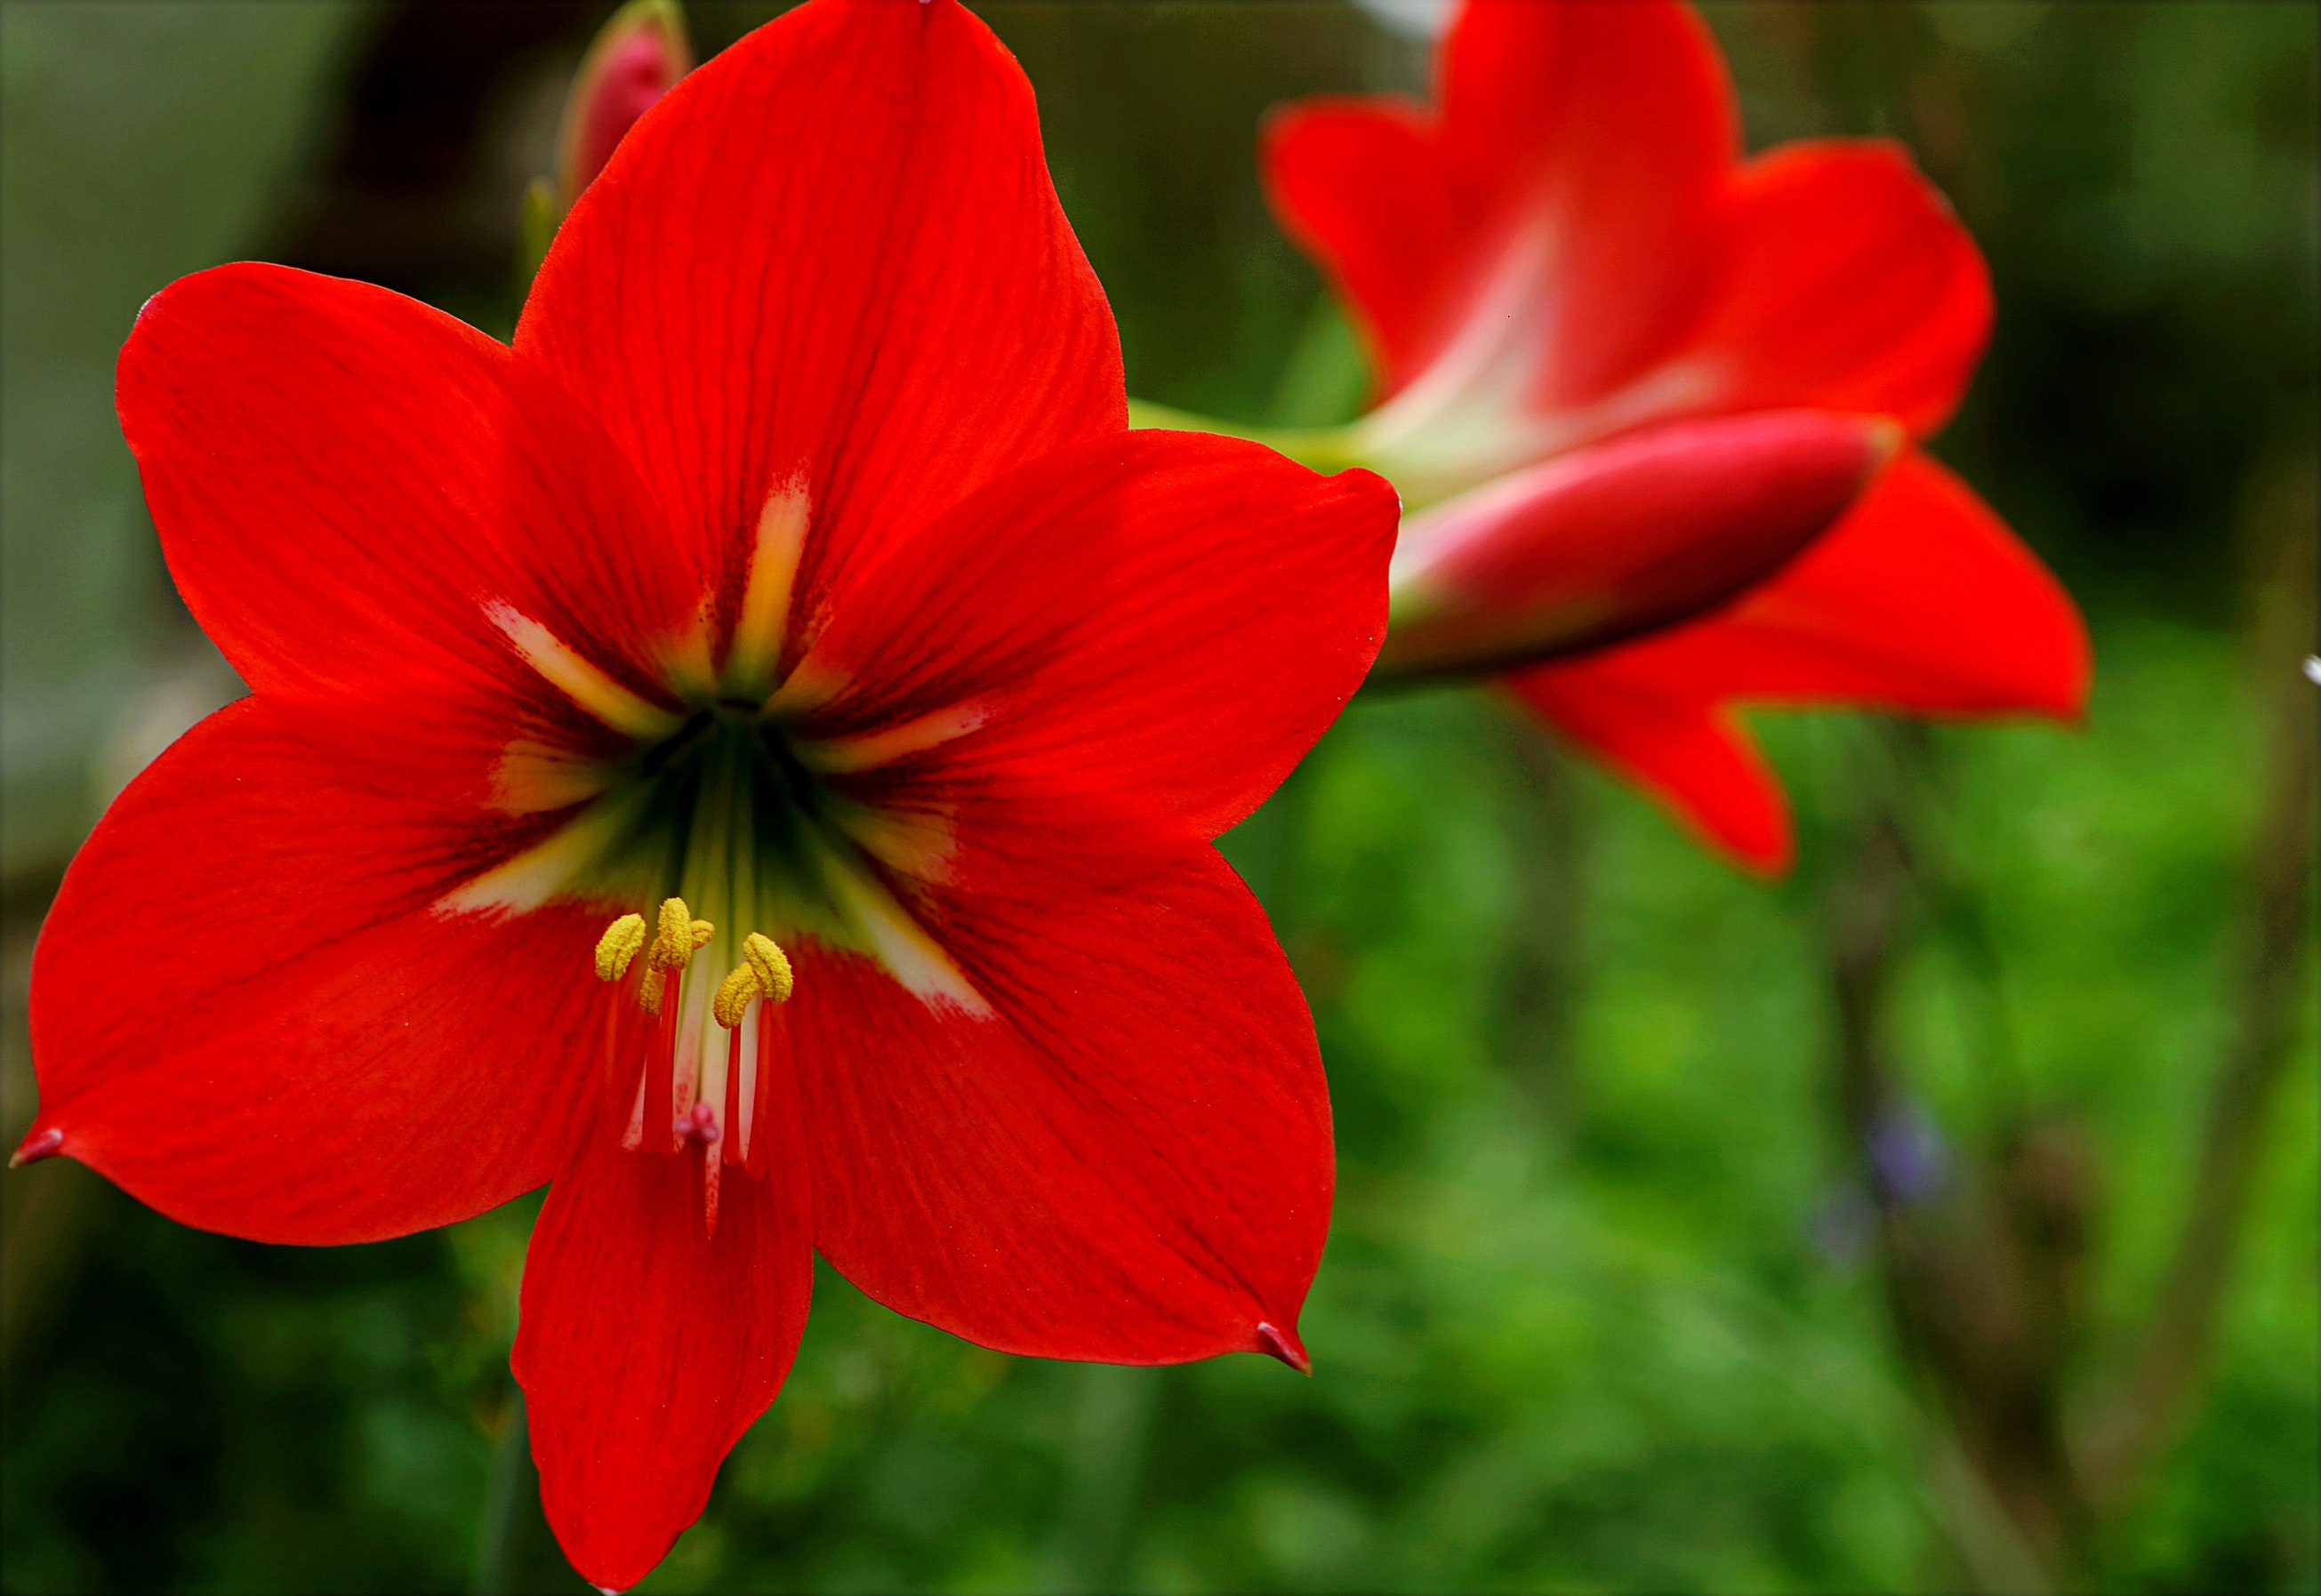
flower, flowering plant, petal, plant, red, botany, close up, wildflower, hippeastrum, amaryllis family, lily, Pedicel, plant stem, pollen, annual plant, perennial plant, primula